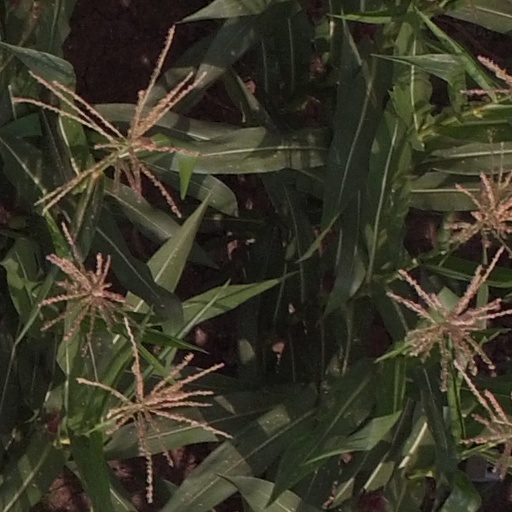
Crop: maize; corn